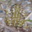
Label: frog